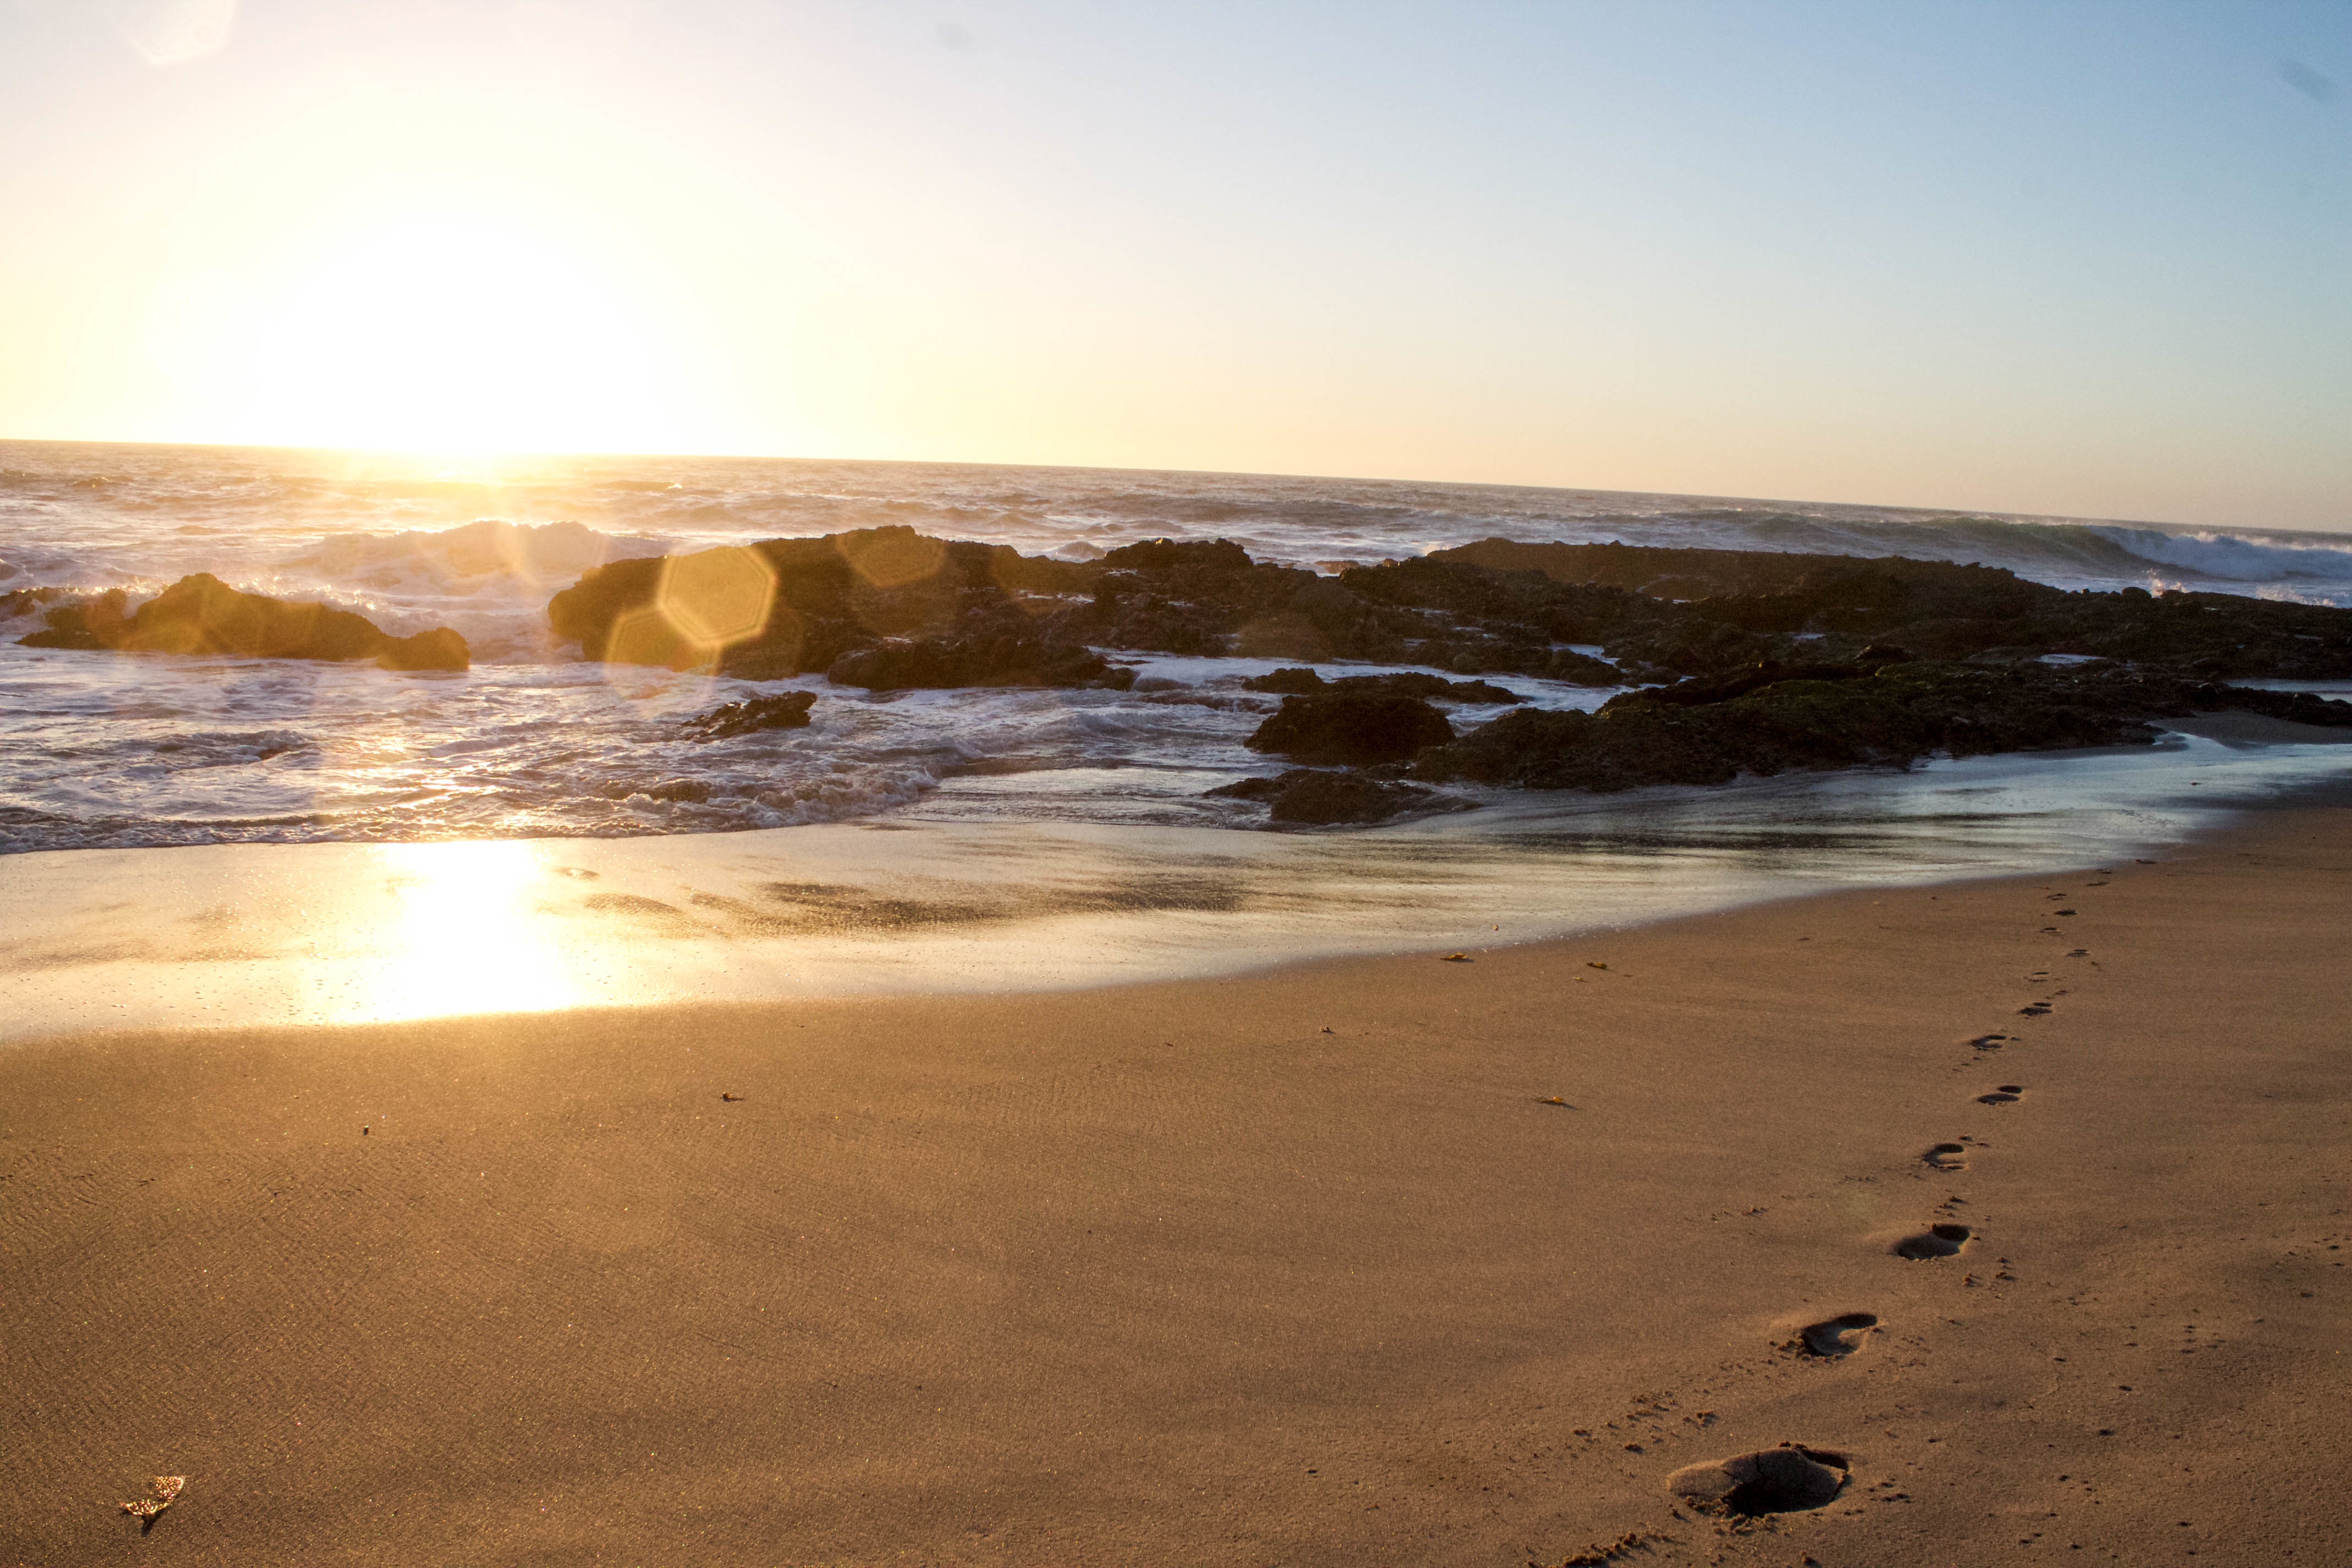
beach, landscape, sea, coast, sand, rock, ocean, horizon, sun, sunrise, sunset, sunlight, morning, shore, wave, dawn, dusk, evening, reflection, bay, material, body of water, cape, natural environment, wind wave